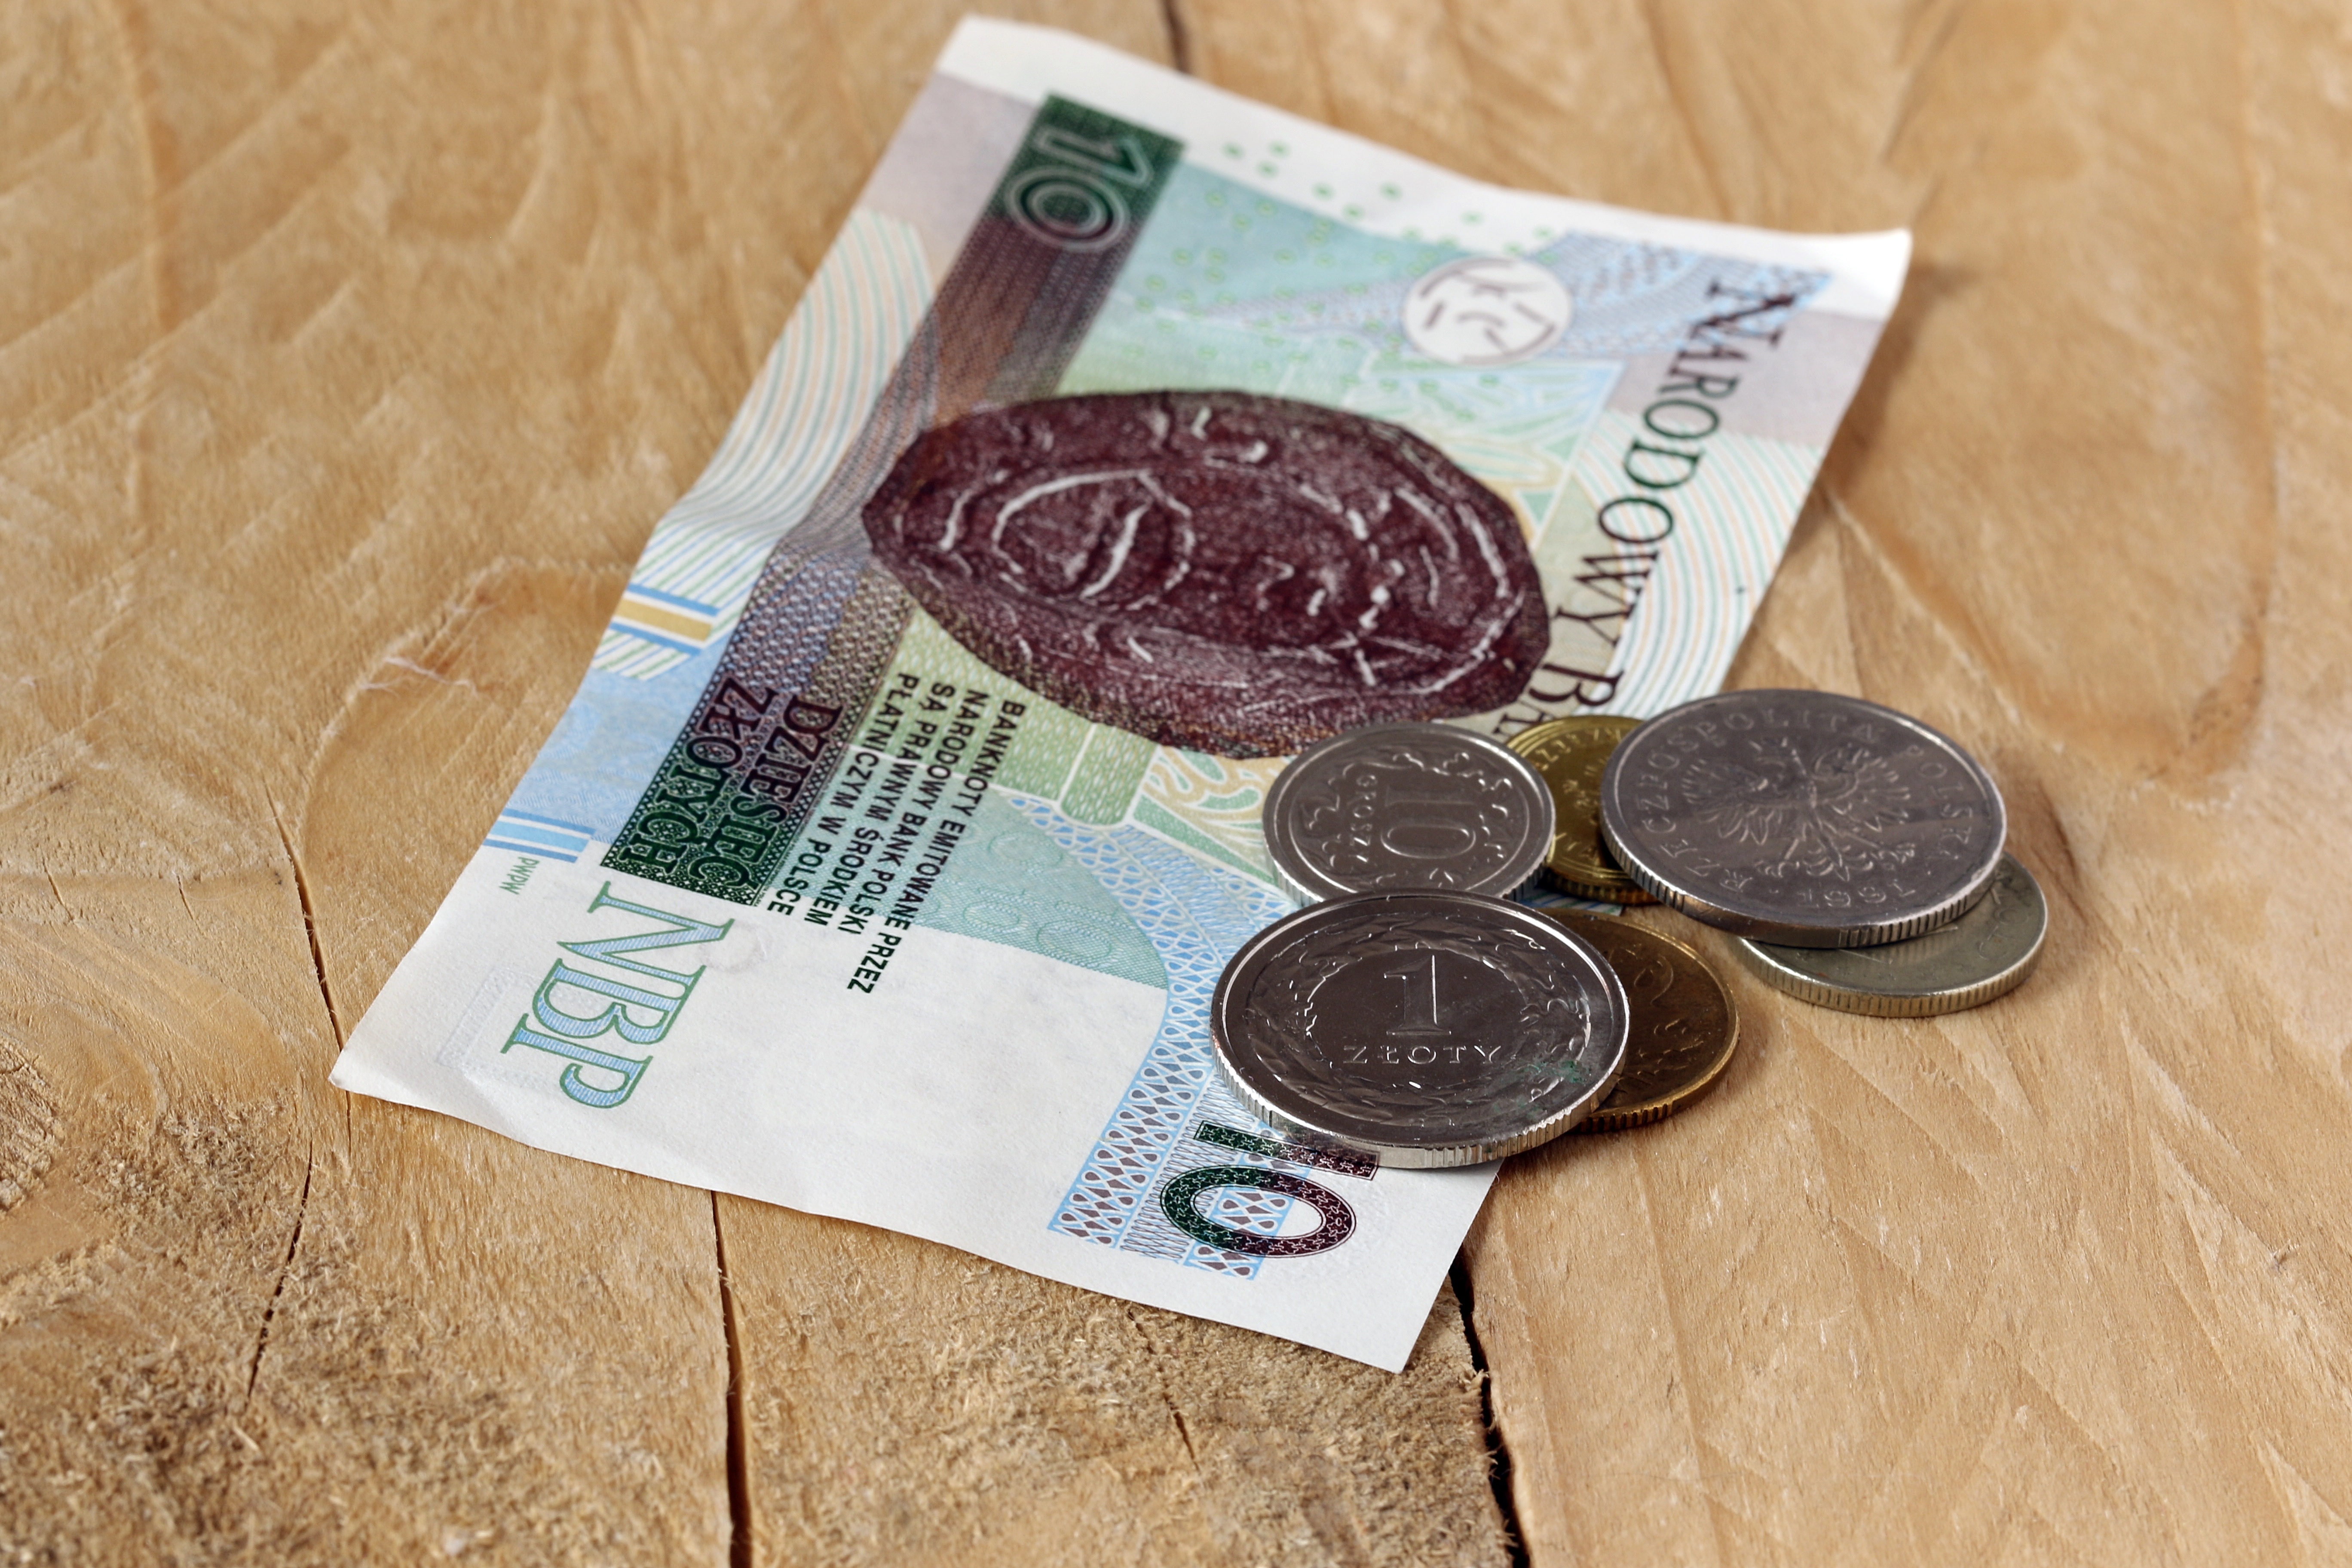
money, paper, material, label, brand, cash, currency, save, payment, coins, safe, finance, euro banknotes, polish zloty, polish banknotes, dime